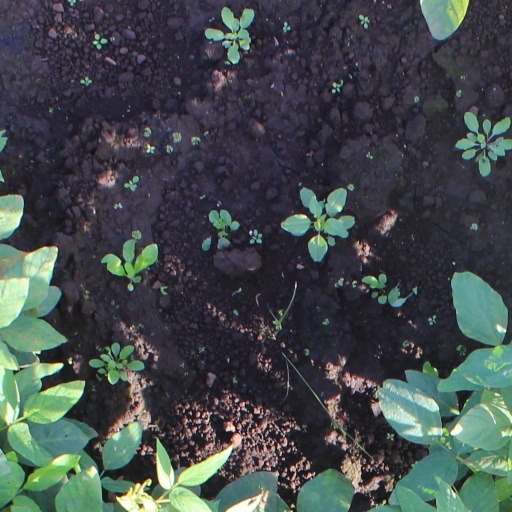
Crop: soybean